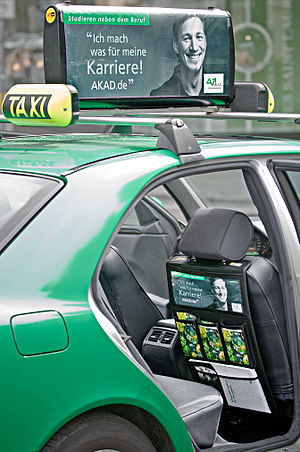
Taxireklame / Taxireklameformer
Totalbranding med brochuredispenser i kabine
Begrebet taxireklame stammer fra marketingsektoren og omfatter samtlige reklameformer i, på og om taxier. Det hører til udendørsreklame; de mangsidige taxireklameformer kan dog indordnes under underformen transportmiddelreklame og Ambient Media.